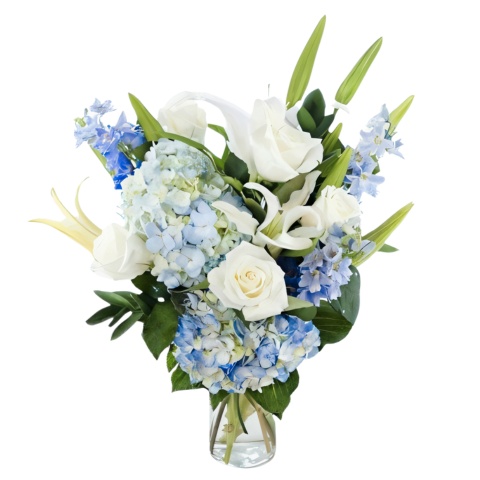
Sea Breeze
Fresh, light and so fragrant. Perfect combination of colour, texture and scent. Selected roses, premium hydrangea and fresh-cut lilies arrive perfectly arranged with Italian greenery in a stylish clear glass vase. Free Standard Delivery if you order online Complimentary card message included Flower arrangement is available in Regular, Deluxe and Premium sizes
Brand: Nectar Flowers Ottawa
Category: Arts & Entertainment > Party & Celebration > Gift Giving > Fresh Cut Flowers > Lilies